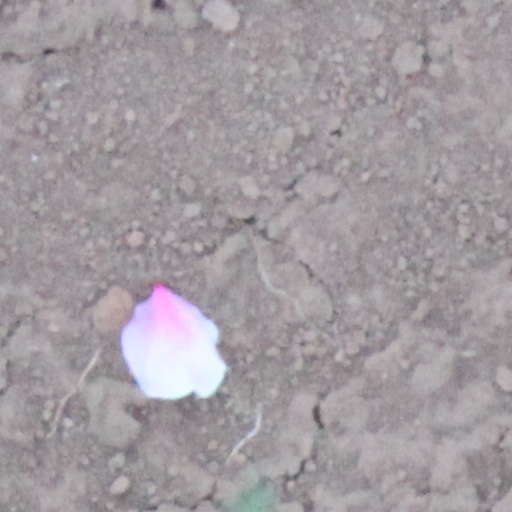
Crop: wheat